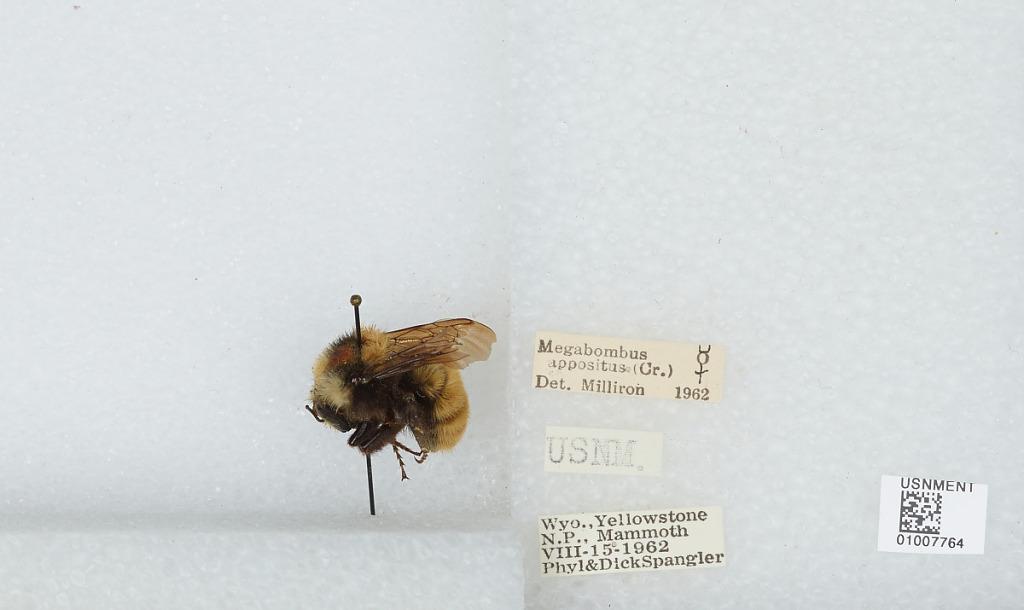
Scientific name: Bombus (Subterraneobombus) appositus Cresson
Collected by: P. Spangler & D. Spangler
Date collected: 1962-8-15
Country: United States
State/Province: Wyoming
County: Park
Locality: Yellowstone National Park, Mammoth
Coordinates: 44.9769, -110.699
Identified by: Milliron